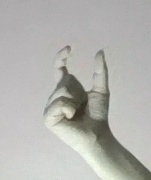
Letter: nun